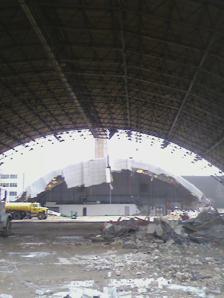
Building: Robertson Memorial Field House
Country: United States of America
Year built: 1949
Demolished venue at Bradley University in Peoria, Illinois Demolition of the Field House, April 2008 Robertson Memorial Field House was a multi-purpose arena on the Bradley University campus in Peoria, Illinois .  The arena, built inside two surplus World War II airplane hangars in 1949 for $400,000 ($5.1 million in present terms), had a 3-foot (1 meter) raised floor as its sports court and event stage. The Field House was dedicated on December 17, 1949, and named in honor of Alfred J. Robertson , usually known as "Robbie" or "A.J.", who served as Bradley's coach and athletic director for 28 years. When it opened, it had a seating capacity of 8,300, but more aisles and wider seats soon reduced capacity to 7,800. Since a 2004 renovation, its capacity had been 5,000. From 1949 to 1982, it was home to the Bradley University men's basketball team, whose winning record there was 400–100 before they moved to Carver Arena in 1982. From 1982 until 2008, the women's basketball and volleyball teams played their home games at the arena.  It hosted the Missouri Valley Conference men's basketball tournament title game in 1980. The 2007–2008 season was the final year of use for Robertson Memorial Field House; it hosted NCAA women's basketball and volleyball. In April 2008, Robertson Memorial Field House was demolished. Bradley's new women's basketball arena, the Renaissance Coliseum , opened in October 2011 on the same plot previously occupied by the Field House. References